Atlas of Peculiar Galaxies

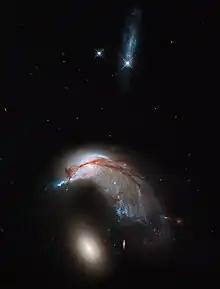
Arp 142: PGC 1237172 (top), NGC 2936, once a standard spiral galaxy (center), and NGC 2937, a smaller elliptical (bottom).

Galaxies in this category are referred to by Arp as galaxies that are neither spiral nor elliptical in shape. Although he does not use the term "amorphous" to describe these galaxies, it is the best description of these galaxies.